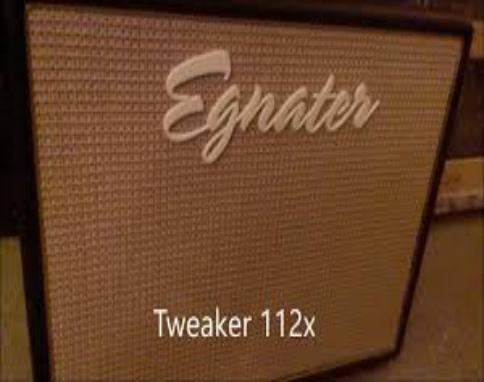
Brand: Egnater
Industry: Electronic